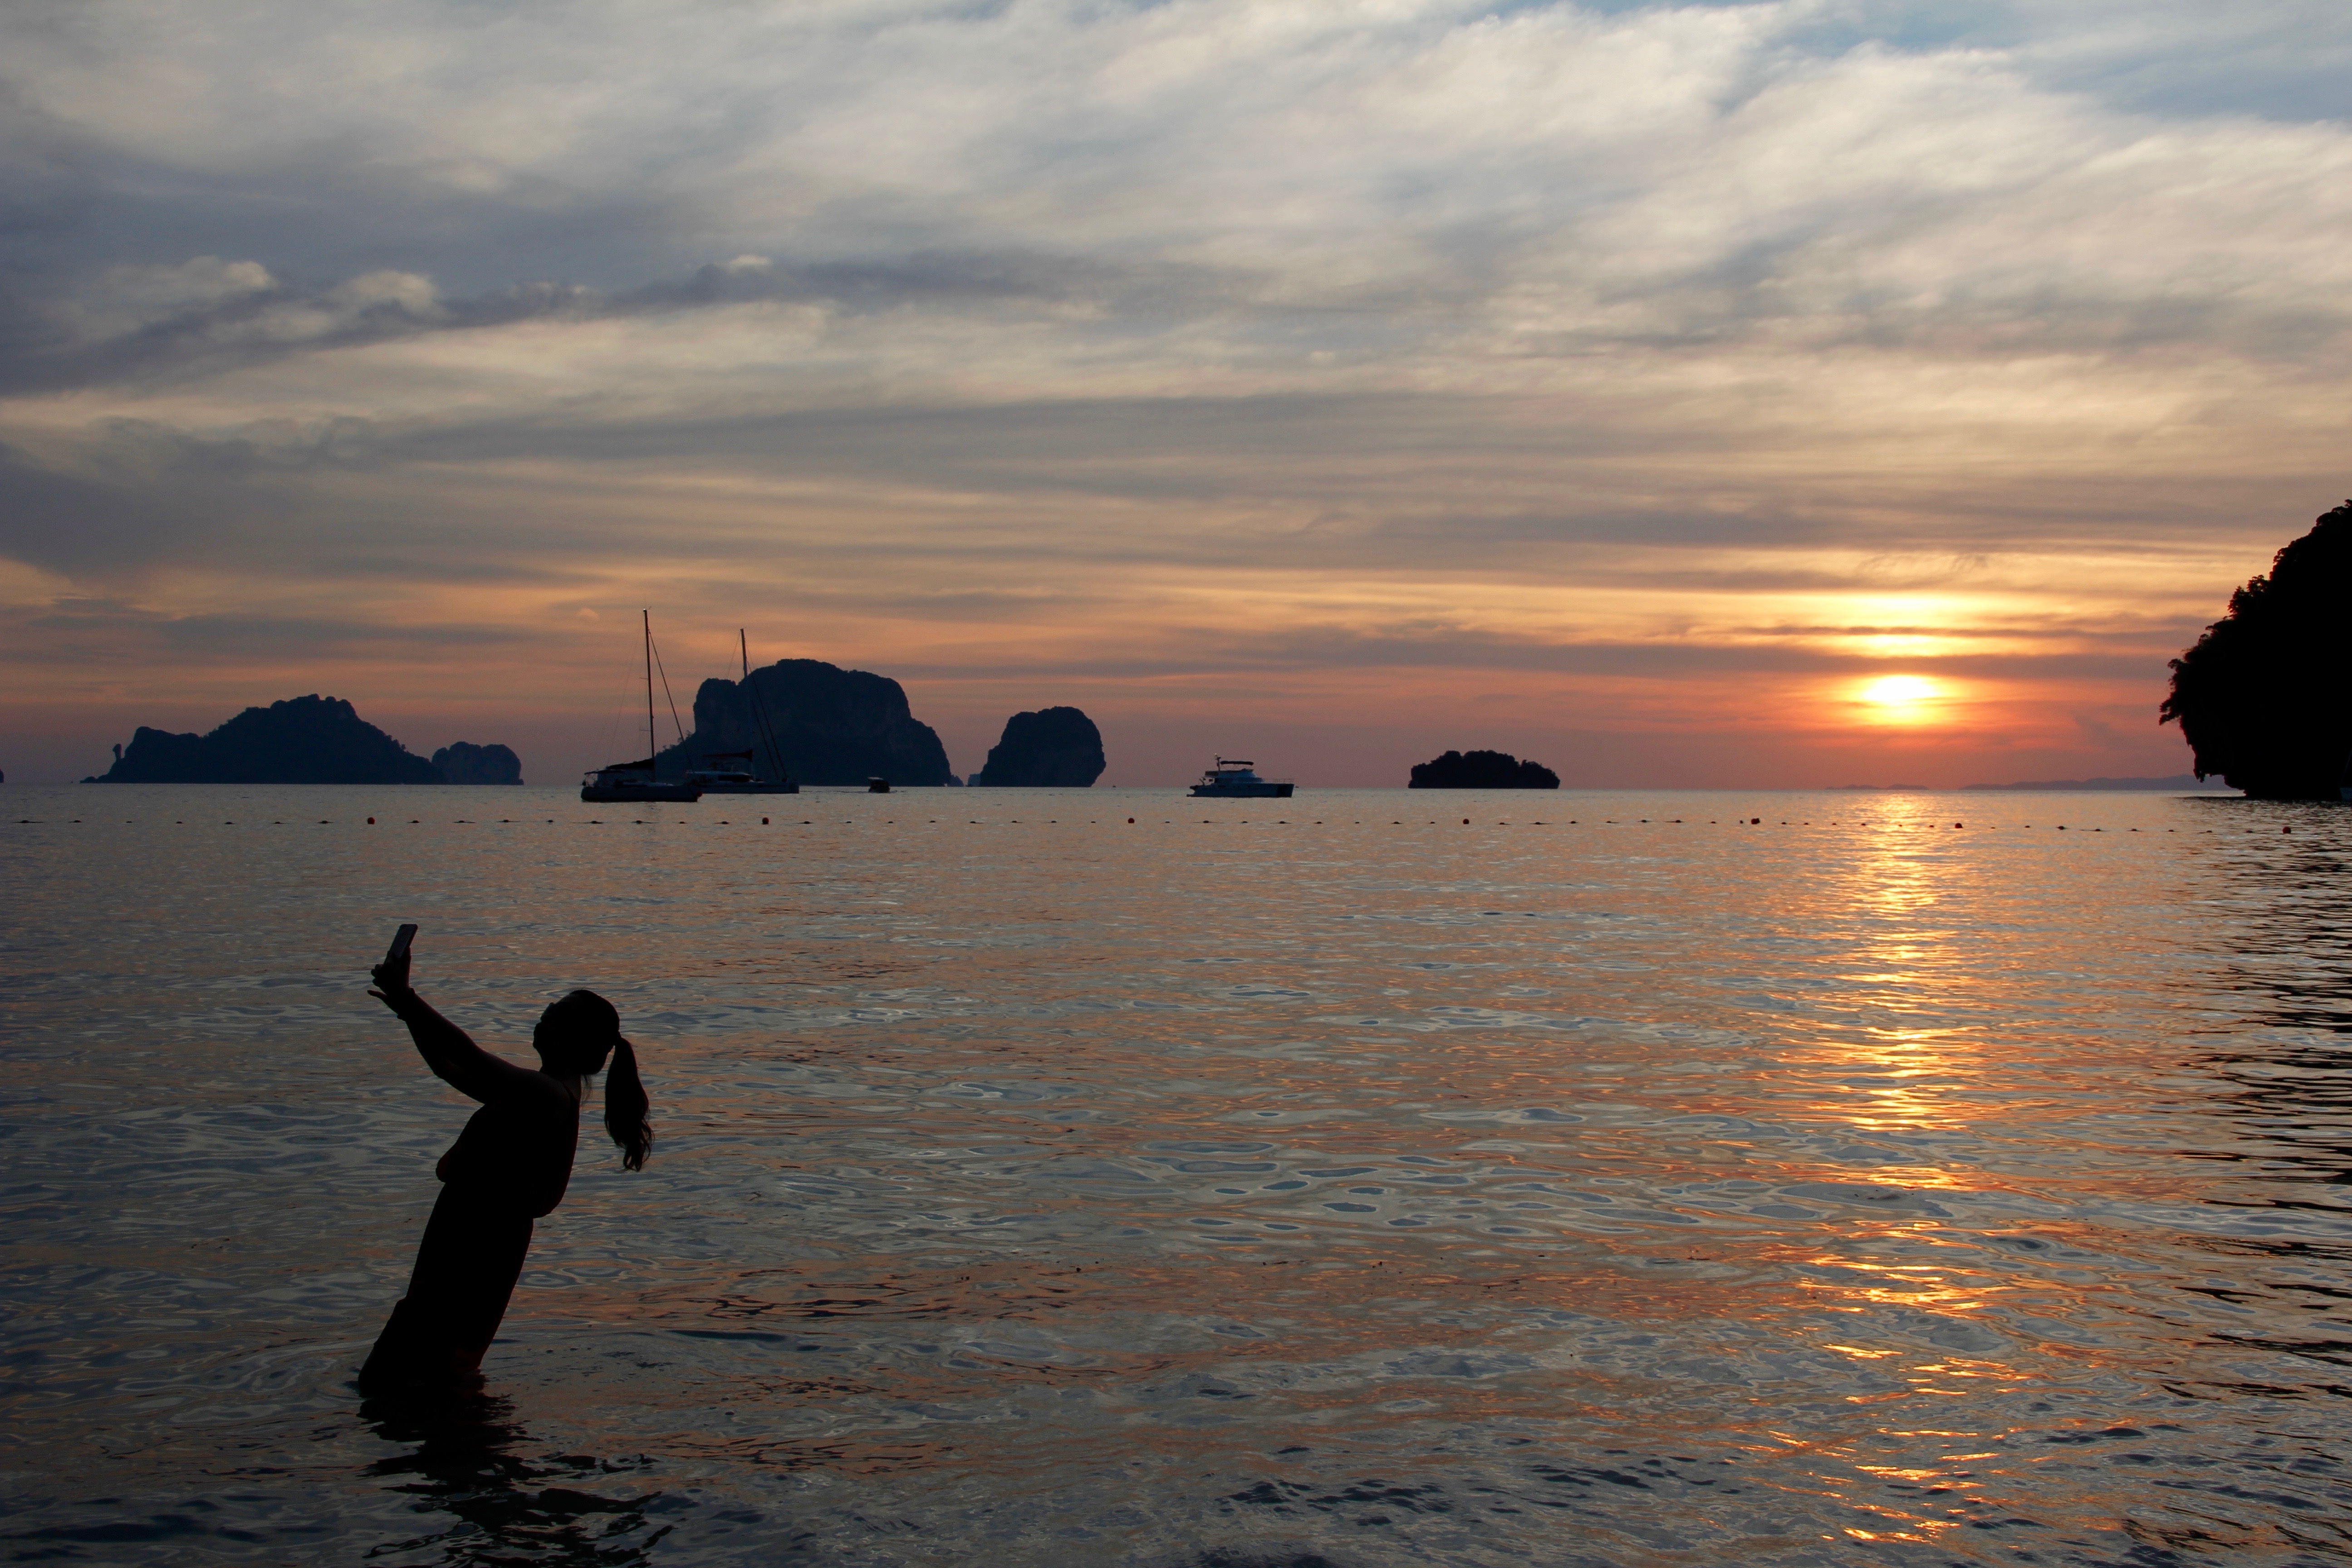
beach, sea, coast, water, rock, ocean, horizon, cloud, sky, girl, sun, sunrise, sunset, sunlight, morning, shore, wave, dawn, photo, dusk, evening, reflection, bay, romantic, body of water, selfie, mood, evening sun, mirroring, sunset on the sea, self representation